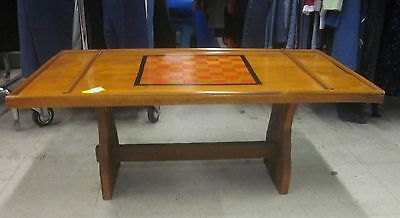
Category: table